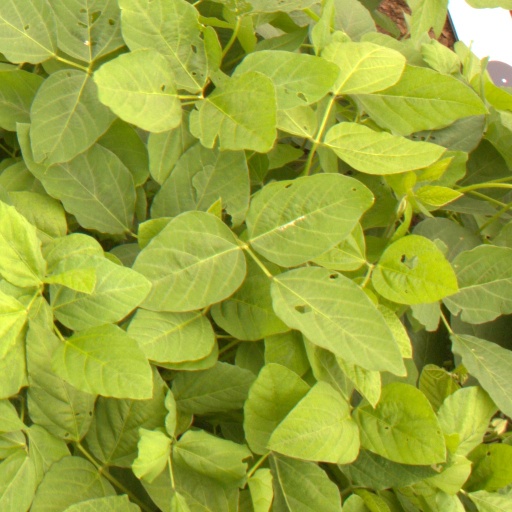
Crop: soybean